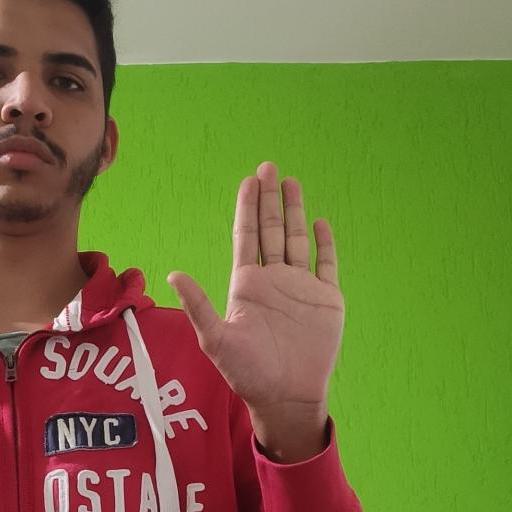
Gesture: stop